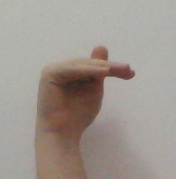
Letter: khaa